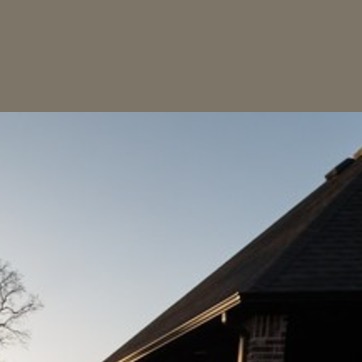
Material: sky